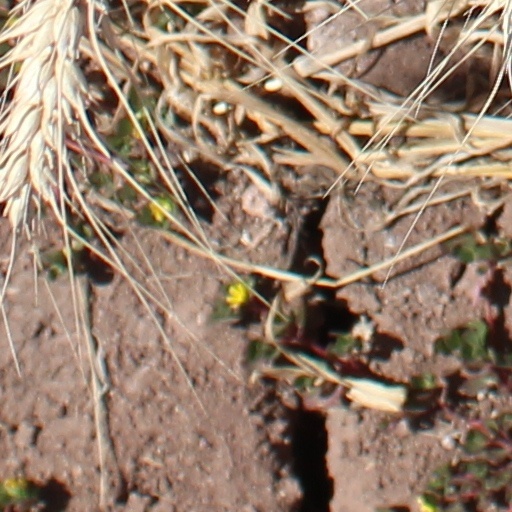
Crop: wheat